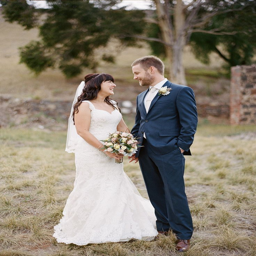
jess wearing the stunning gown with added straps